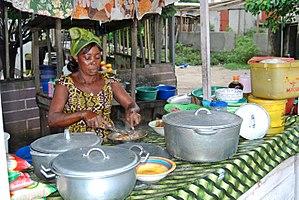
une restauratrice dans la ville d'Abidjan This is an image of ""African people at work"" from Ivory Coast"
Restaurateur : personne qui tient un restaurant.